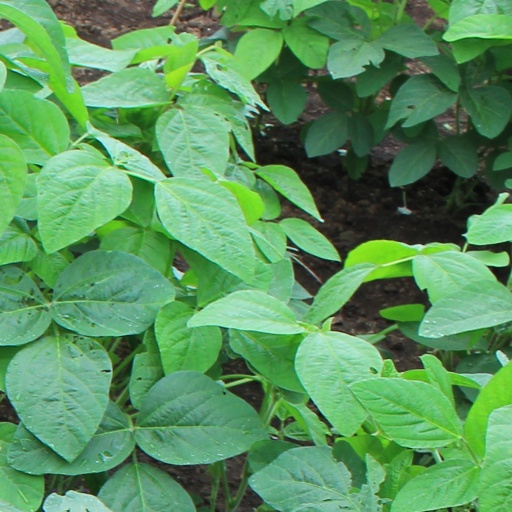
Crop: soybean